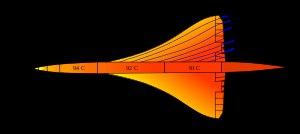
L’échauffement aérodynamique est l’échauffement subi par un objet qui se déplace rapidement dans une atmosphère. Il peut se manifester sur les aéronefs en vol ainsi que sur les engins spatiaux et les météorites qui pénètrent dans l'atmosphère terrestre. La compréhension des processus régissant l'échauffement dynamique est nécessaire pour la maîtrise des technologies employées dans la conception des engins spatiaux destinés à revenir sur Terre et pour prévoir l'évolution des objets célestes dont la trajectoire les destine à pénétrer dans l'atmosphère terrestre.